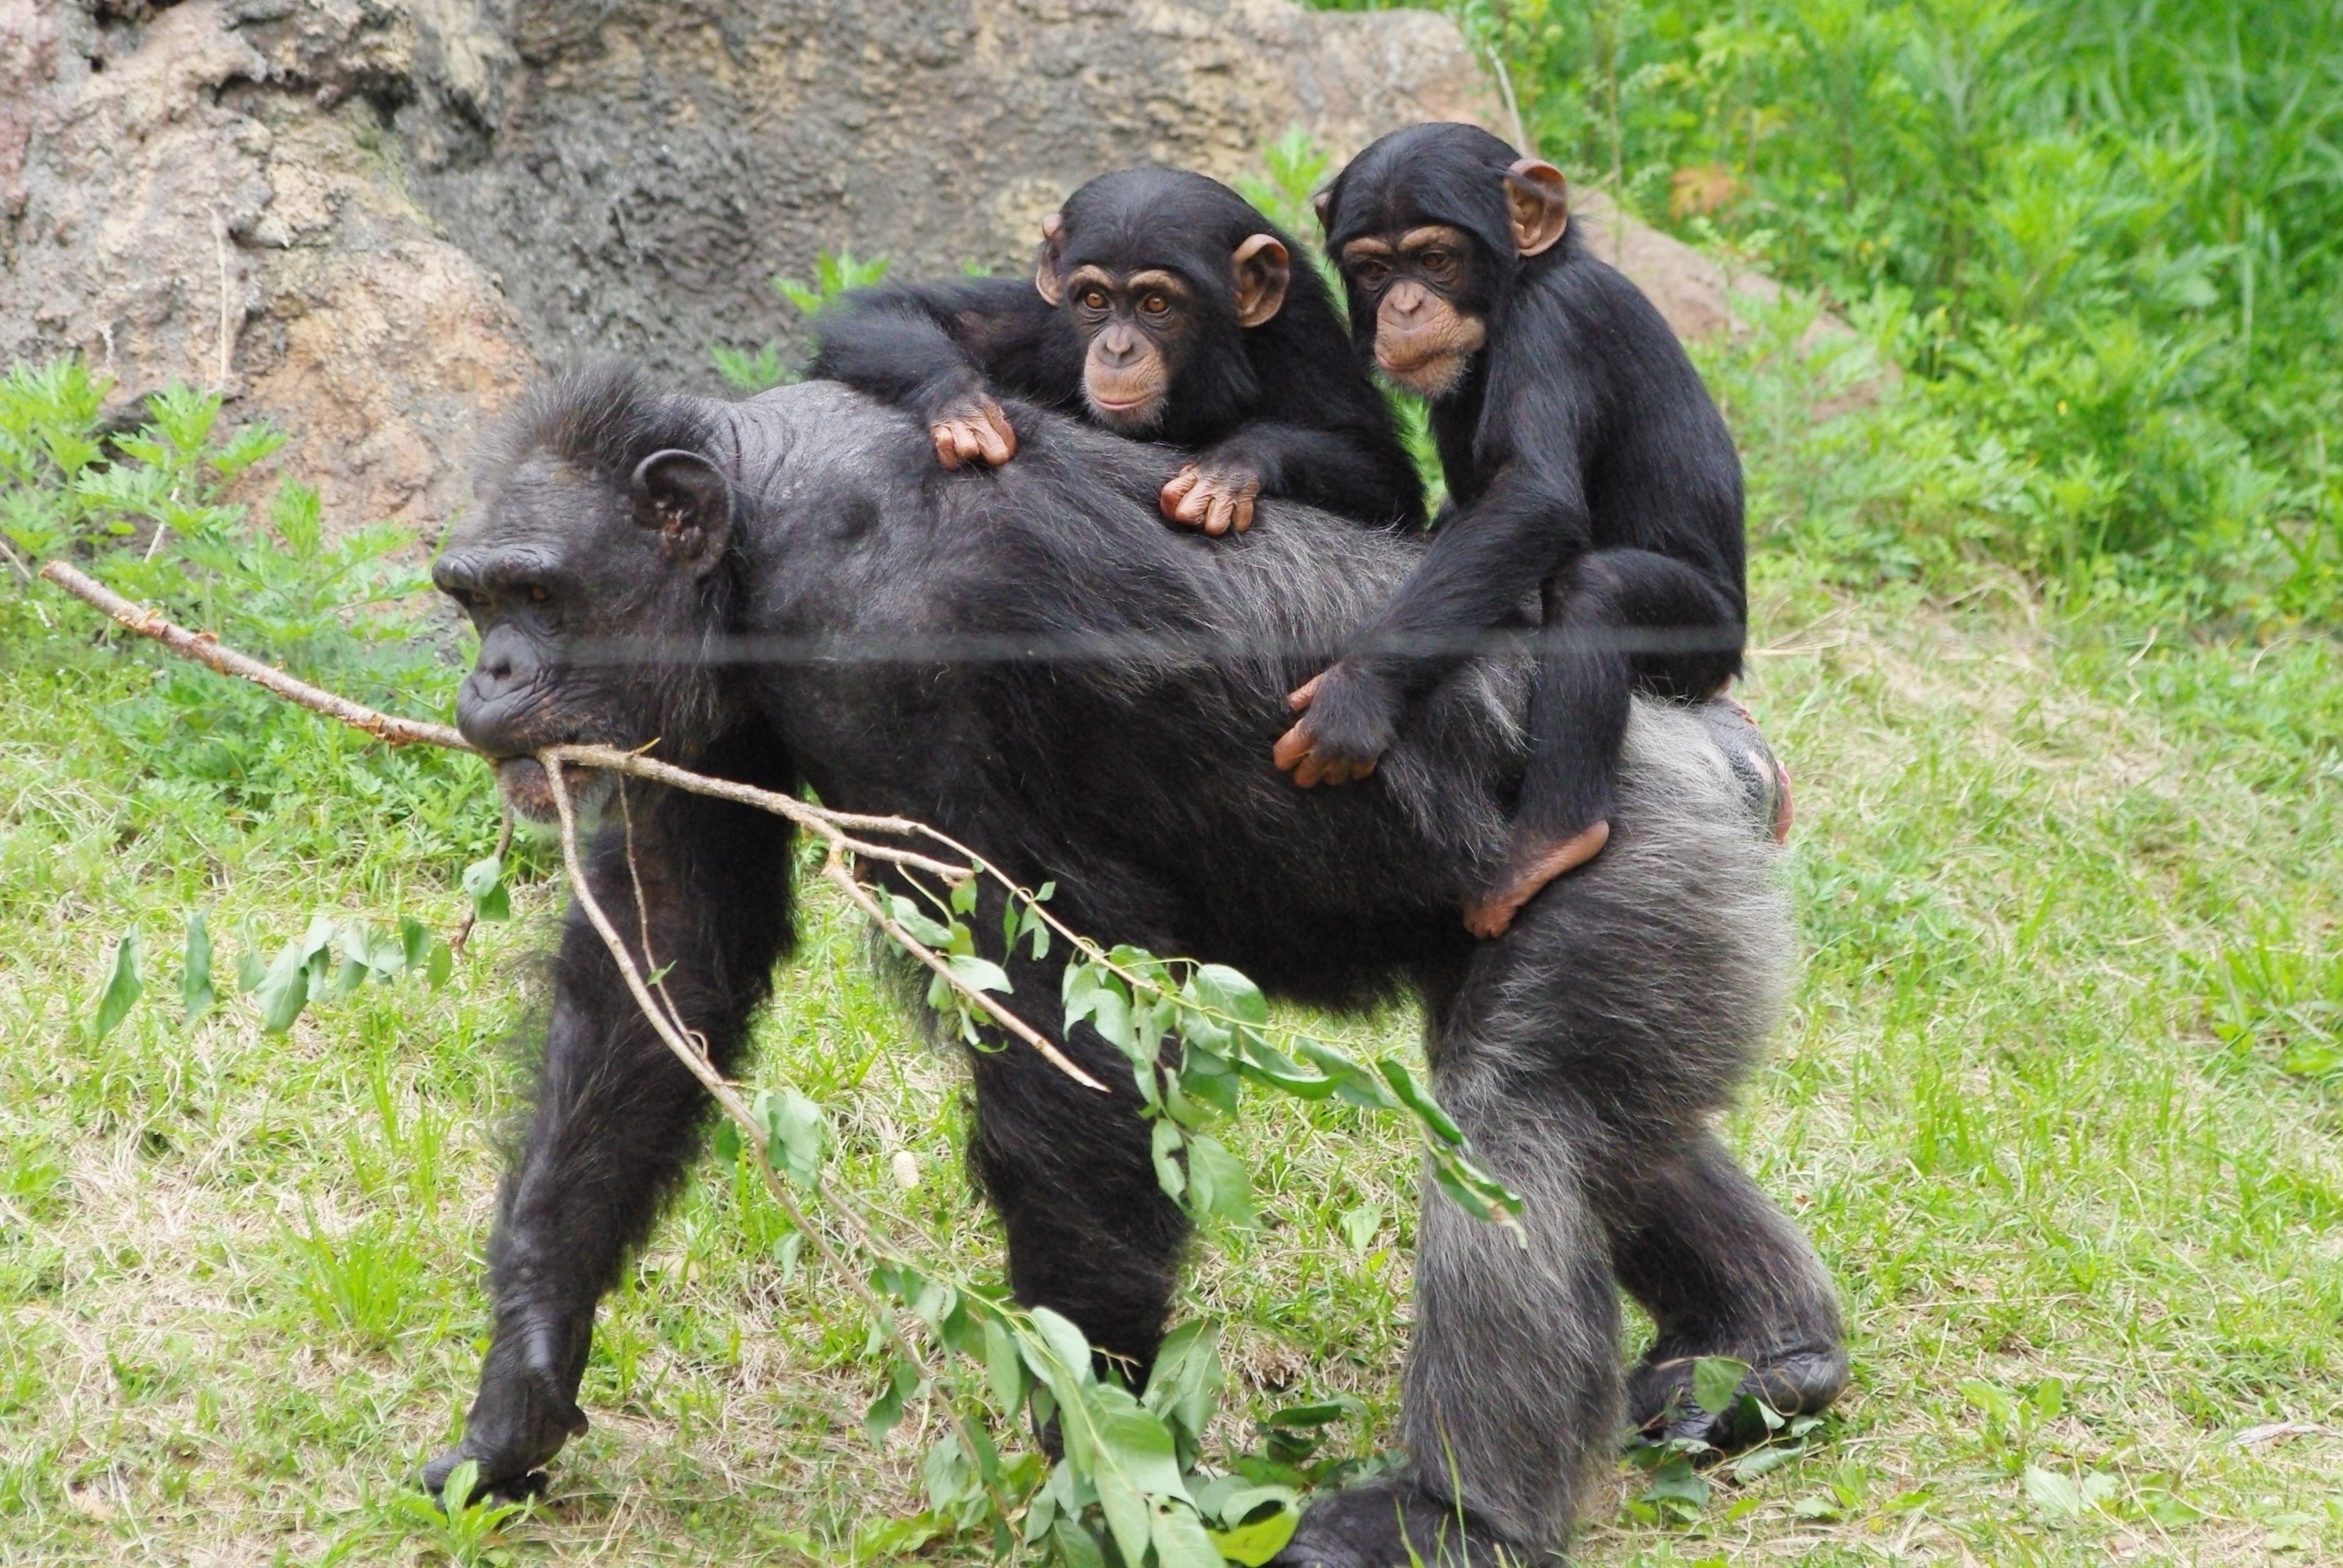
travel, africa, mammal, primate, chimpanzee, vertebrate, tanzania, safari, western gorilla, great ape, common chimpanzee